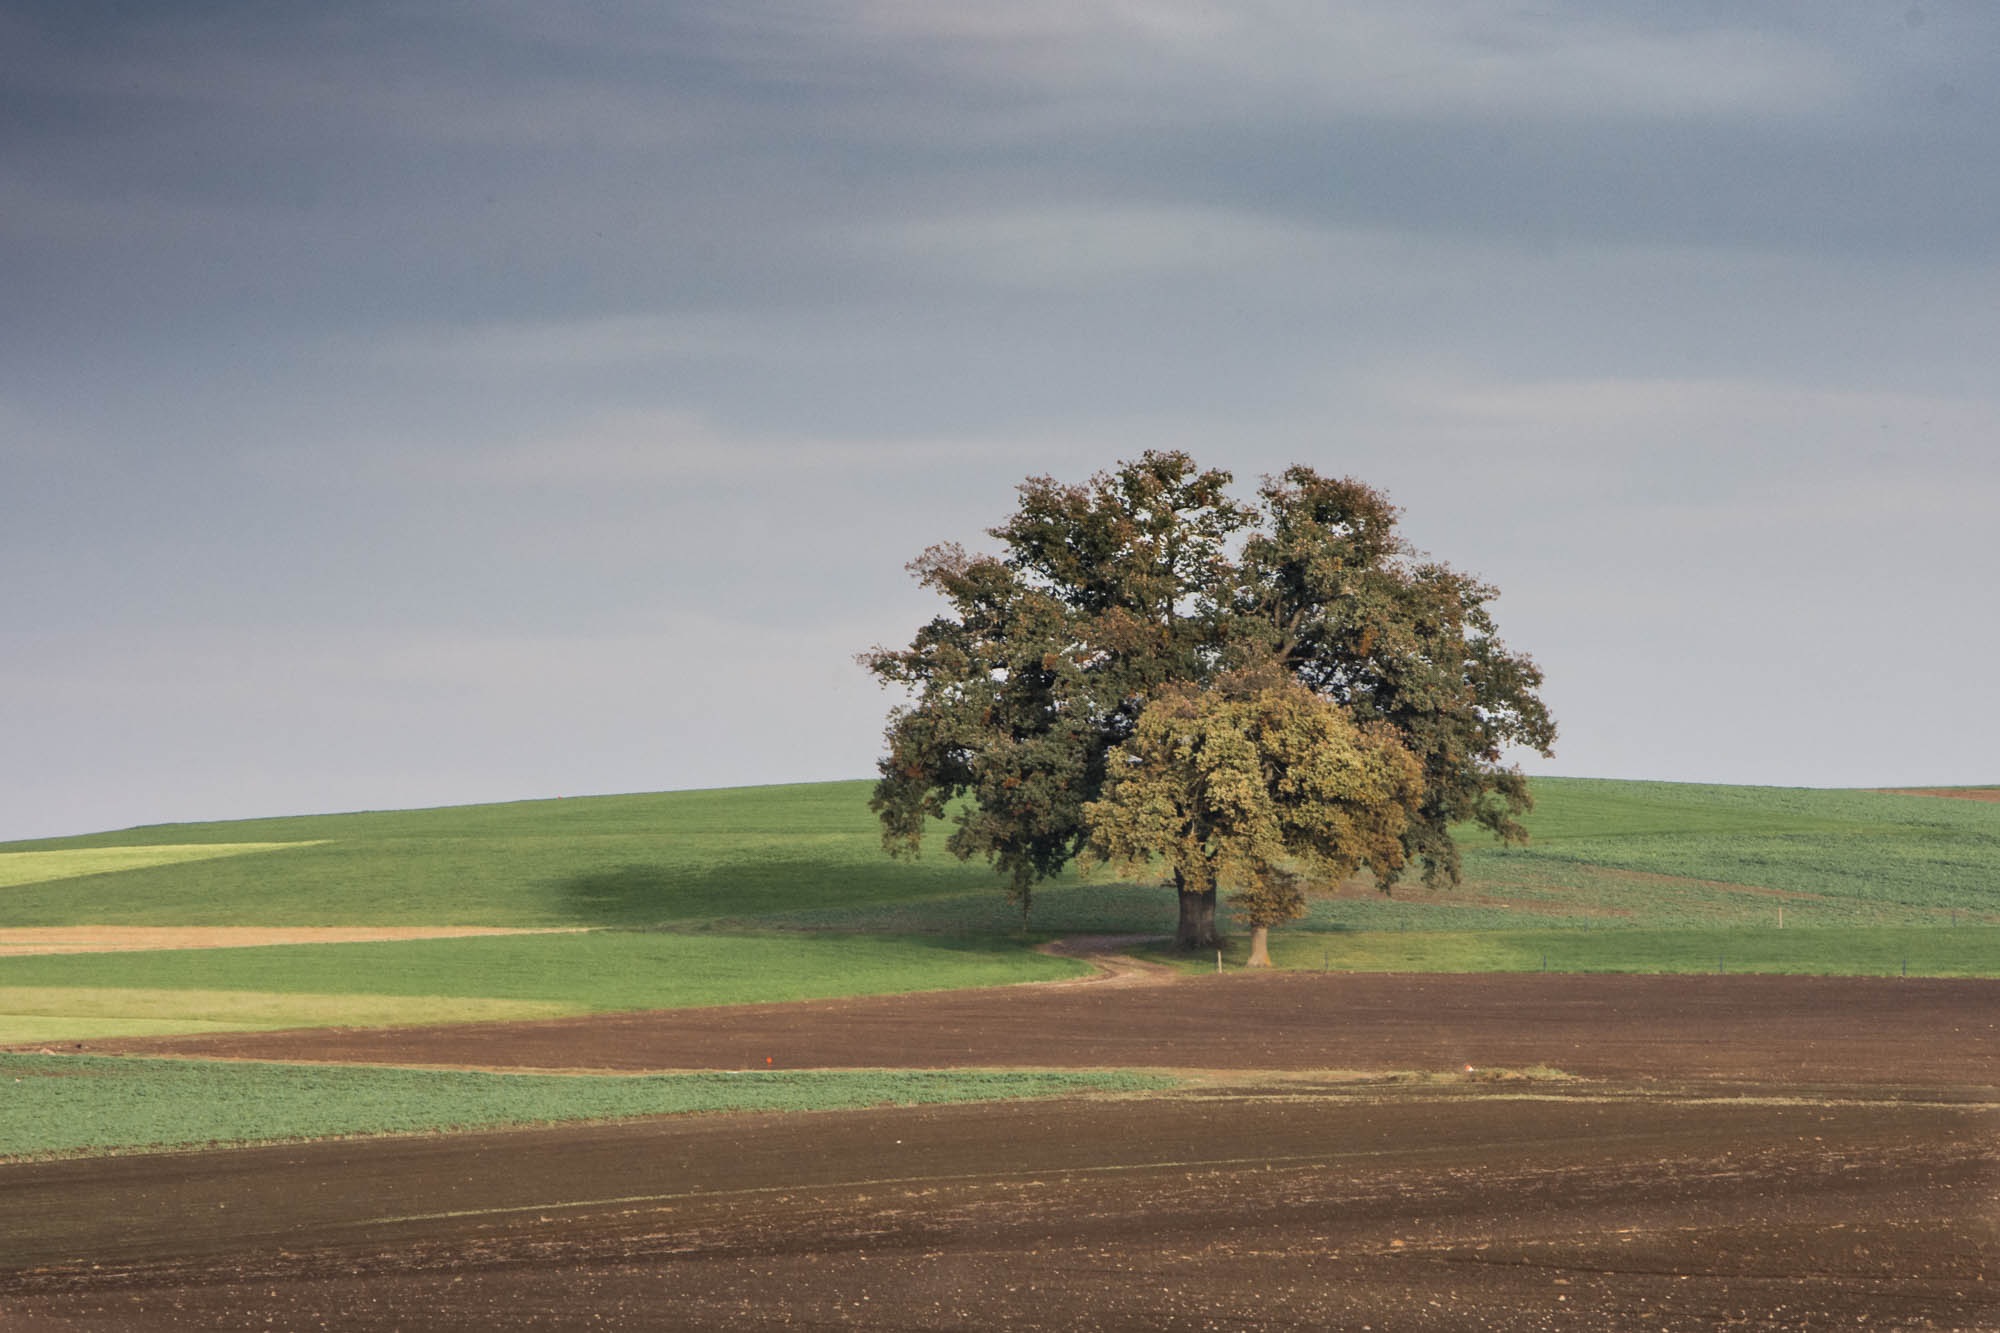
landscape, tree, nature, grass, horizon, cloud, structure, plant, field, prairie, morning, hill, soil, savanna, plain, golf course, golf club, grassland, rural area, meadows, geographical feature, woody plant, sport venue, farm meadows